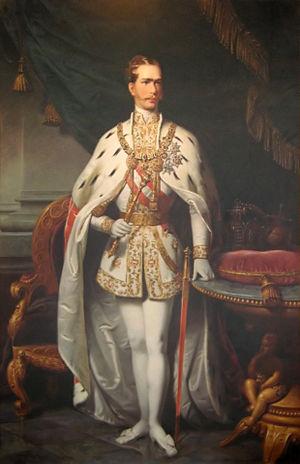
François-Joseph Iᵉʳ, né le 18 août 1830 à Vienne et mort le 21 novembre 1916 dans la même ville, est empereur d’Autriche et roi apostolique de Hongrie. Membre de la maison de Habsbourg-Lorraine, il règne sur l'Autriche et la Hongrie du 2 décembre 1848 au 21 novembre 1916. Du 1ᵉʳ mai 1850 au 24 août 1866, il occupe également la fonction de président de la Confédération germanique.
Un manteau royal, ou plus simplement un manteau, est un vêtement normalement porté par les empereurs, les rois ou les reines en tant que symbole de l'autorité. Lorsqu'ils sont portés lors d'un couronnement, de tels manteaux peuvent être appelés des manteaux de couronnement. Beaucoup de princes portent aussi un tel manteau. Parfois, les manteaux ne sont portés qu'une seule fois, mais dans d'autres cas, ils peuvent être portés ou utilisés à d'autres occasions, comme lors de l'ouverture d'une session de la législature du pays. Les manteaux occupent également une place importante dans les portraits et les œuvres d'art mettant en scène des monarques et des princes.